Rowan Atkinson

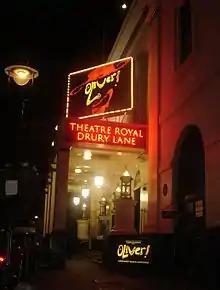
"Oliver!" billboard at the West End's Drury Lane in 2009

In 2009, during the West End revival of the musical "Oliver!" based on Charles Dickens' novel "Oliver Twist", Atkinson played the role of Fagin. His portrayal and singing of Fagin at the Theatre Royal, Drury Lane in London gained favourable reviews and he was nominated for an Olivier Award for best actor in a musical or entertainment.